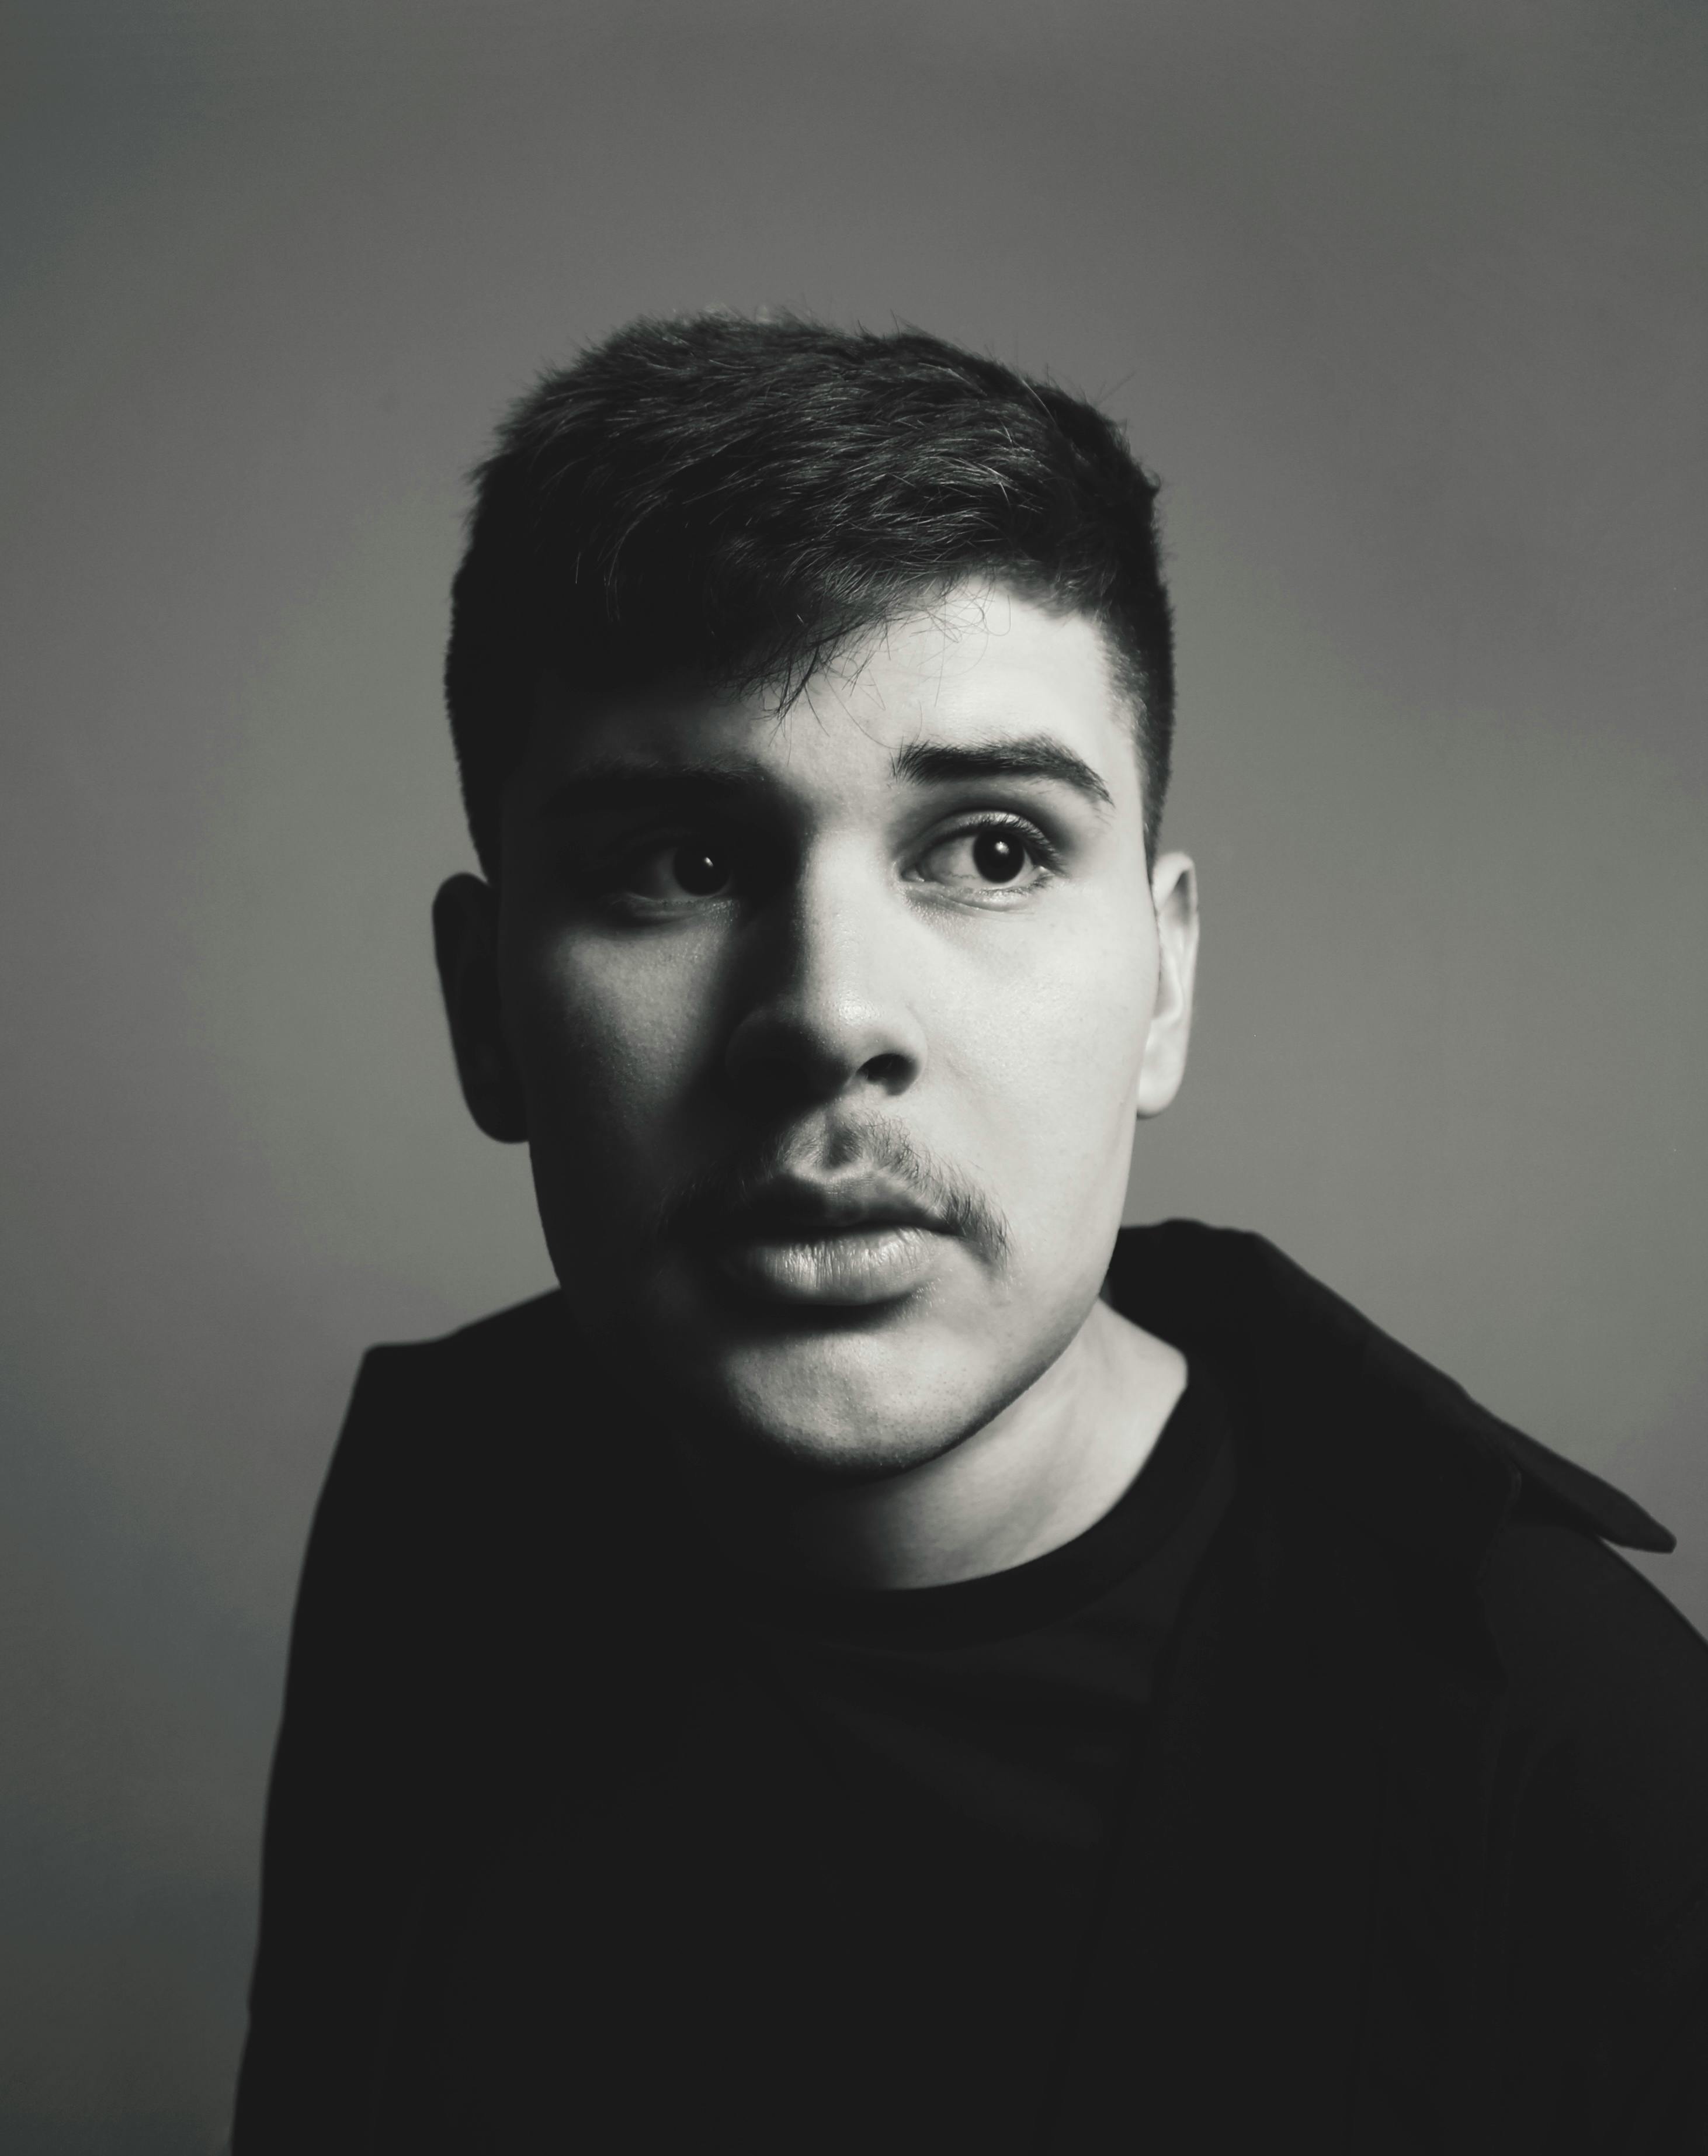
Gender: men